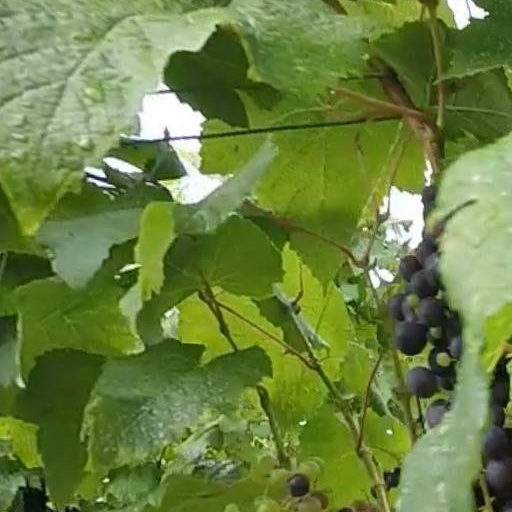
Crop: grape